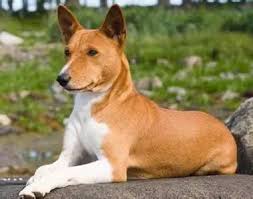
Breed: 243-n000103-basenji